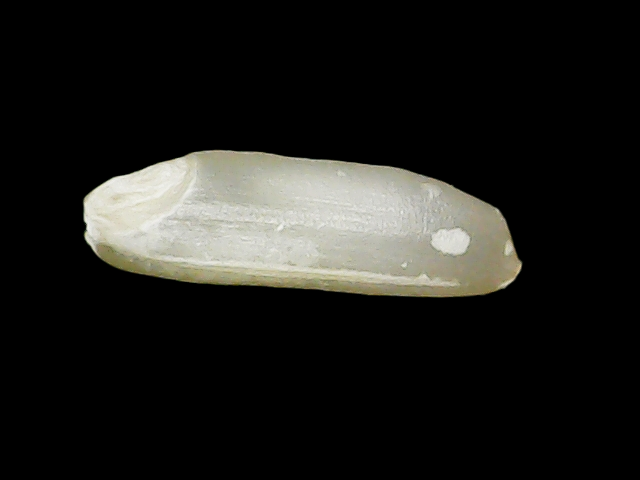
Rice variety: Binadhan7